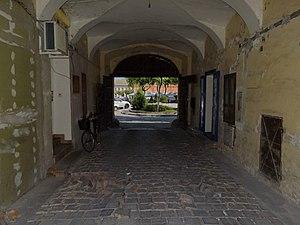
Le palais Grašalković à Sombor est situé à Sombor, dans la province de Voïvodine et dans le district de Bačka occidentale, en Serbie. Il est inscrit sur la liste des monuments culturels de grande importance de la République de Serbie.